1940 United States census

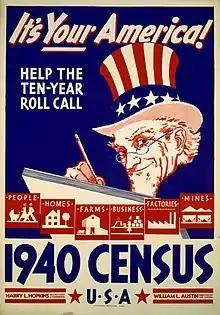
1940 U.S. census poster

Following completion of the census, the original enumeration sheets were microfilmed; after which the original sheets were destroyed.